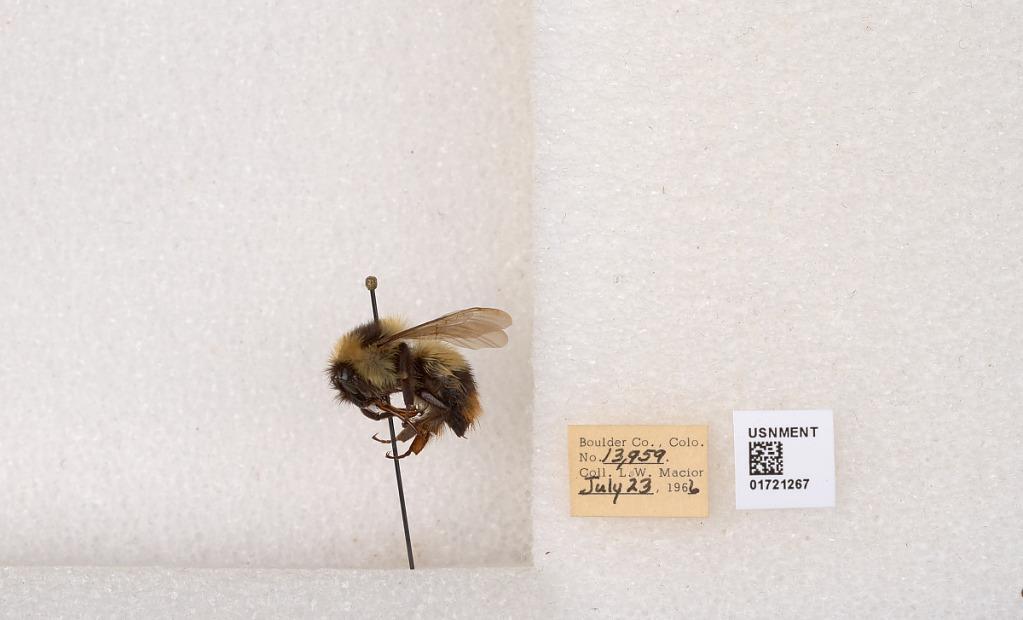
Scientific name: Bombus kirbyellus
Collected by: L. Macior
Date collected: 1966-7-23
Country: United States
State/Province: Colorado
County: Boulder
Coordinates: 40.0925, -105.358